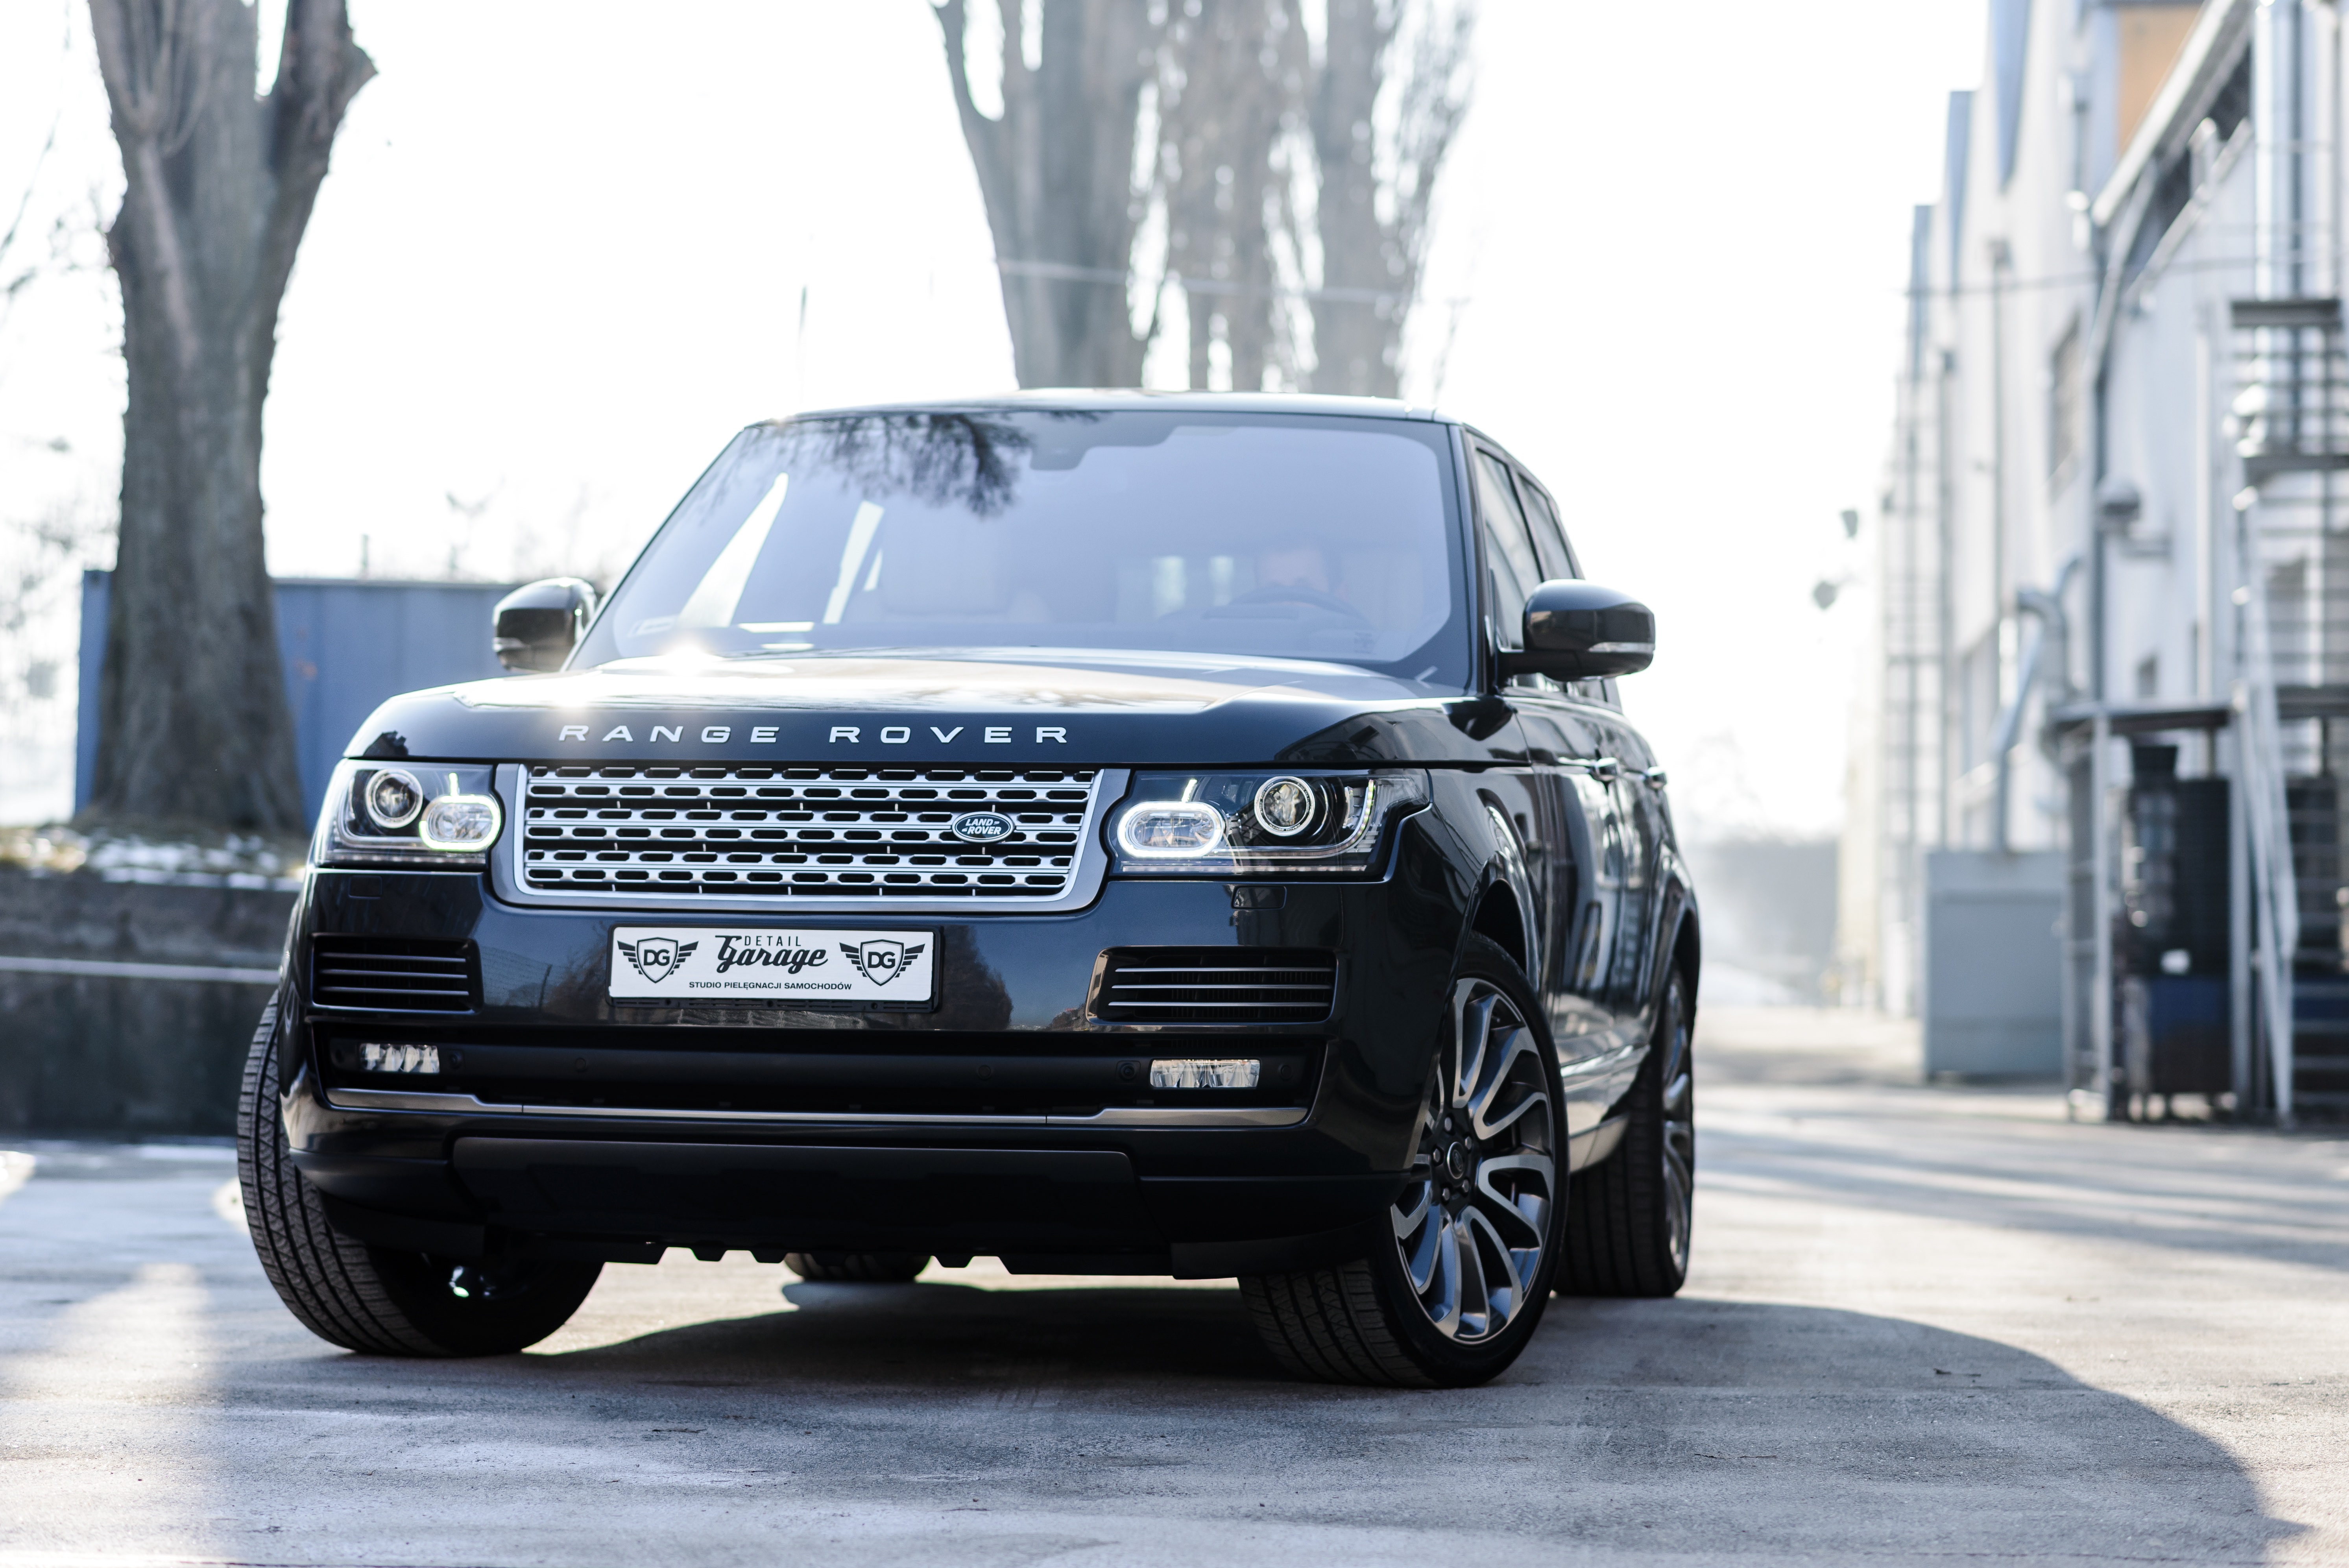
mobile, outdoor, technology, track, sport, traffic, car, wheel, automobile, driving, jeep, land, range, transport, truck, reflection, vehicle, drive, auto, gray, business, black, extreme, speed, tourism, modern, rover, luxury, engine, style, elegant, 4, expensive, offroad, service, elegance, stylish, lux, range rover, 4x4, off road, exclusive, sport utility vehicle, land vehicle, automobile make, automotive design, luxury vehicle, family car, compact sport utility vehicle, range rover evoque